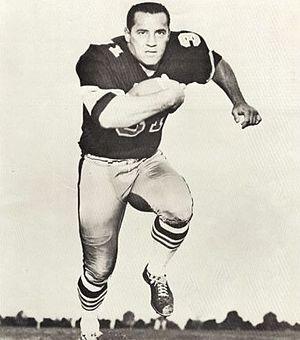
James Charles Taylor, dit Jim Taylor, né le 20 septembre 1935 à Bâton-Rouge en Louisiane et mort le 13 octobre 2018 dans la même ville, est un joueur américain de football américain. Il évolua au poste de running back.